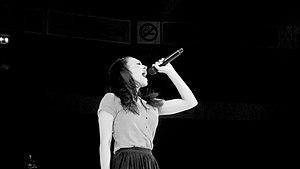
Naya Marie Rivera, dite Naya Rivera, née le 12 janvier 1987 à Valencia en Californie, et morte le 8 juillet 2020 en Californie, est une actrice et chanteuse américaine.